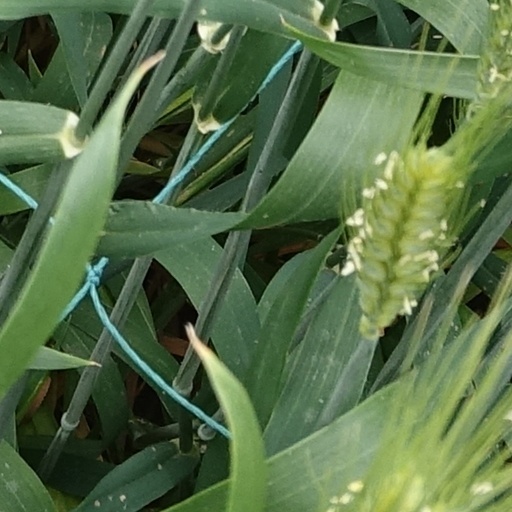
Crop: wheat